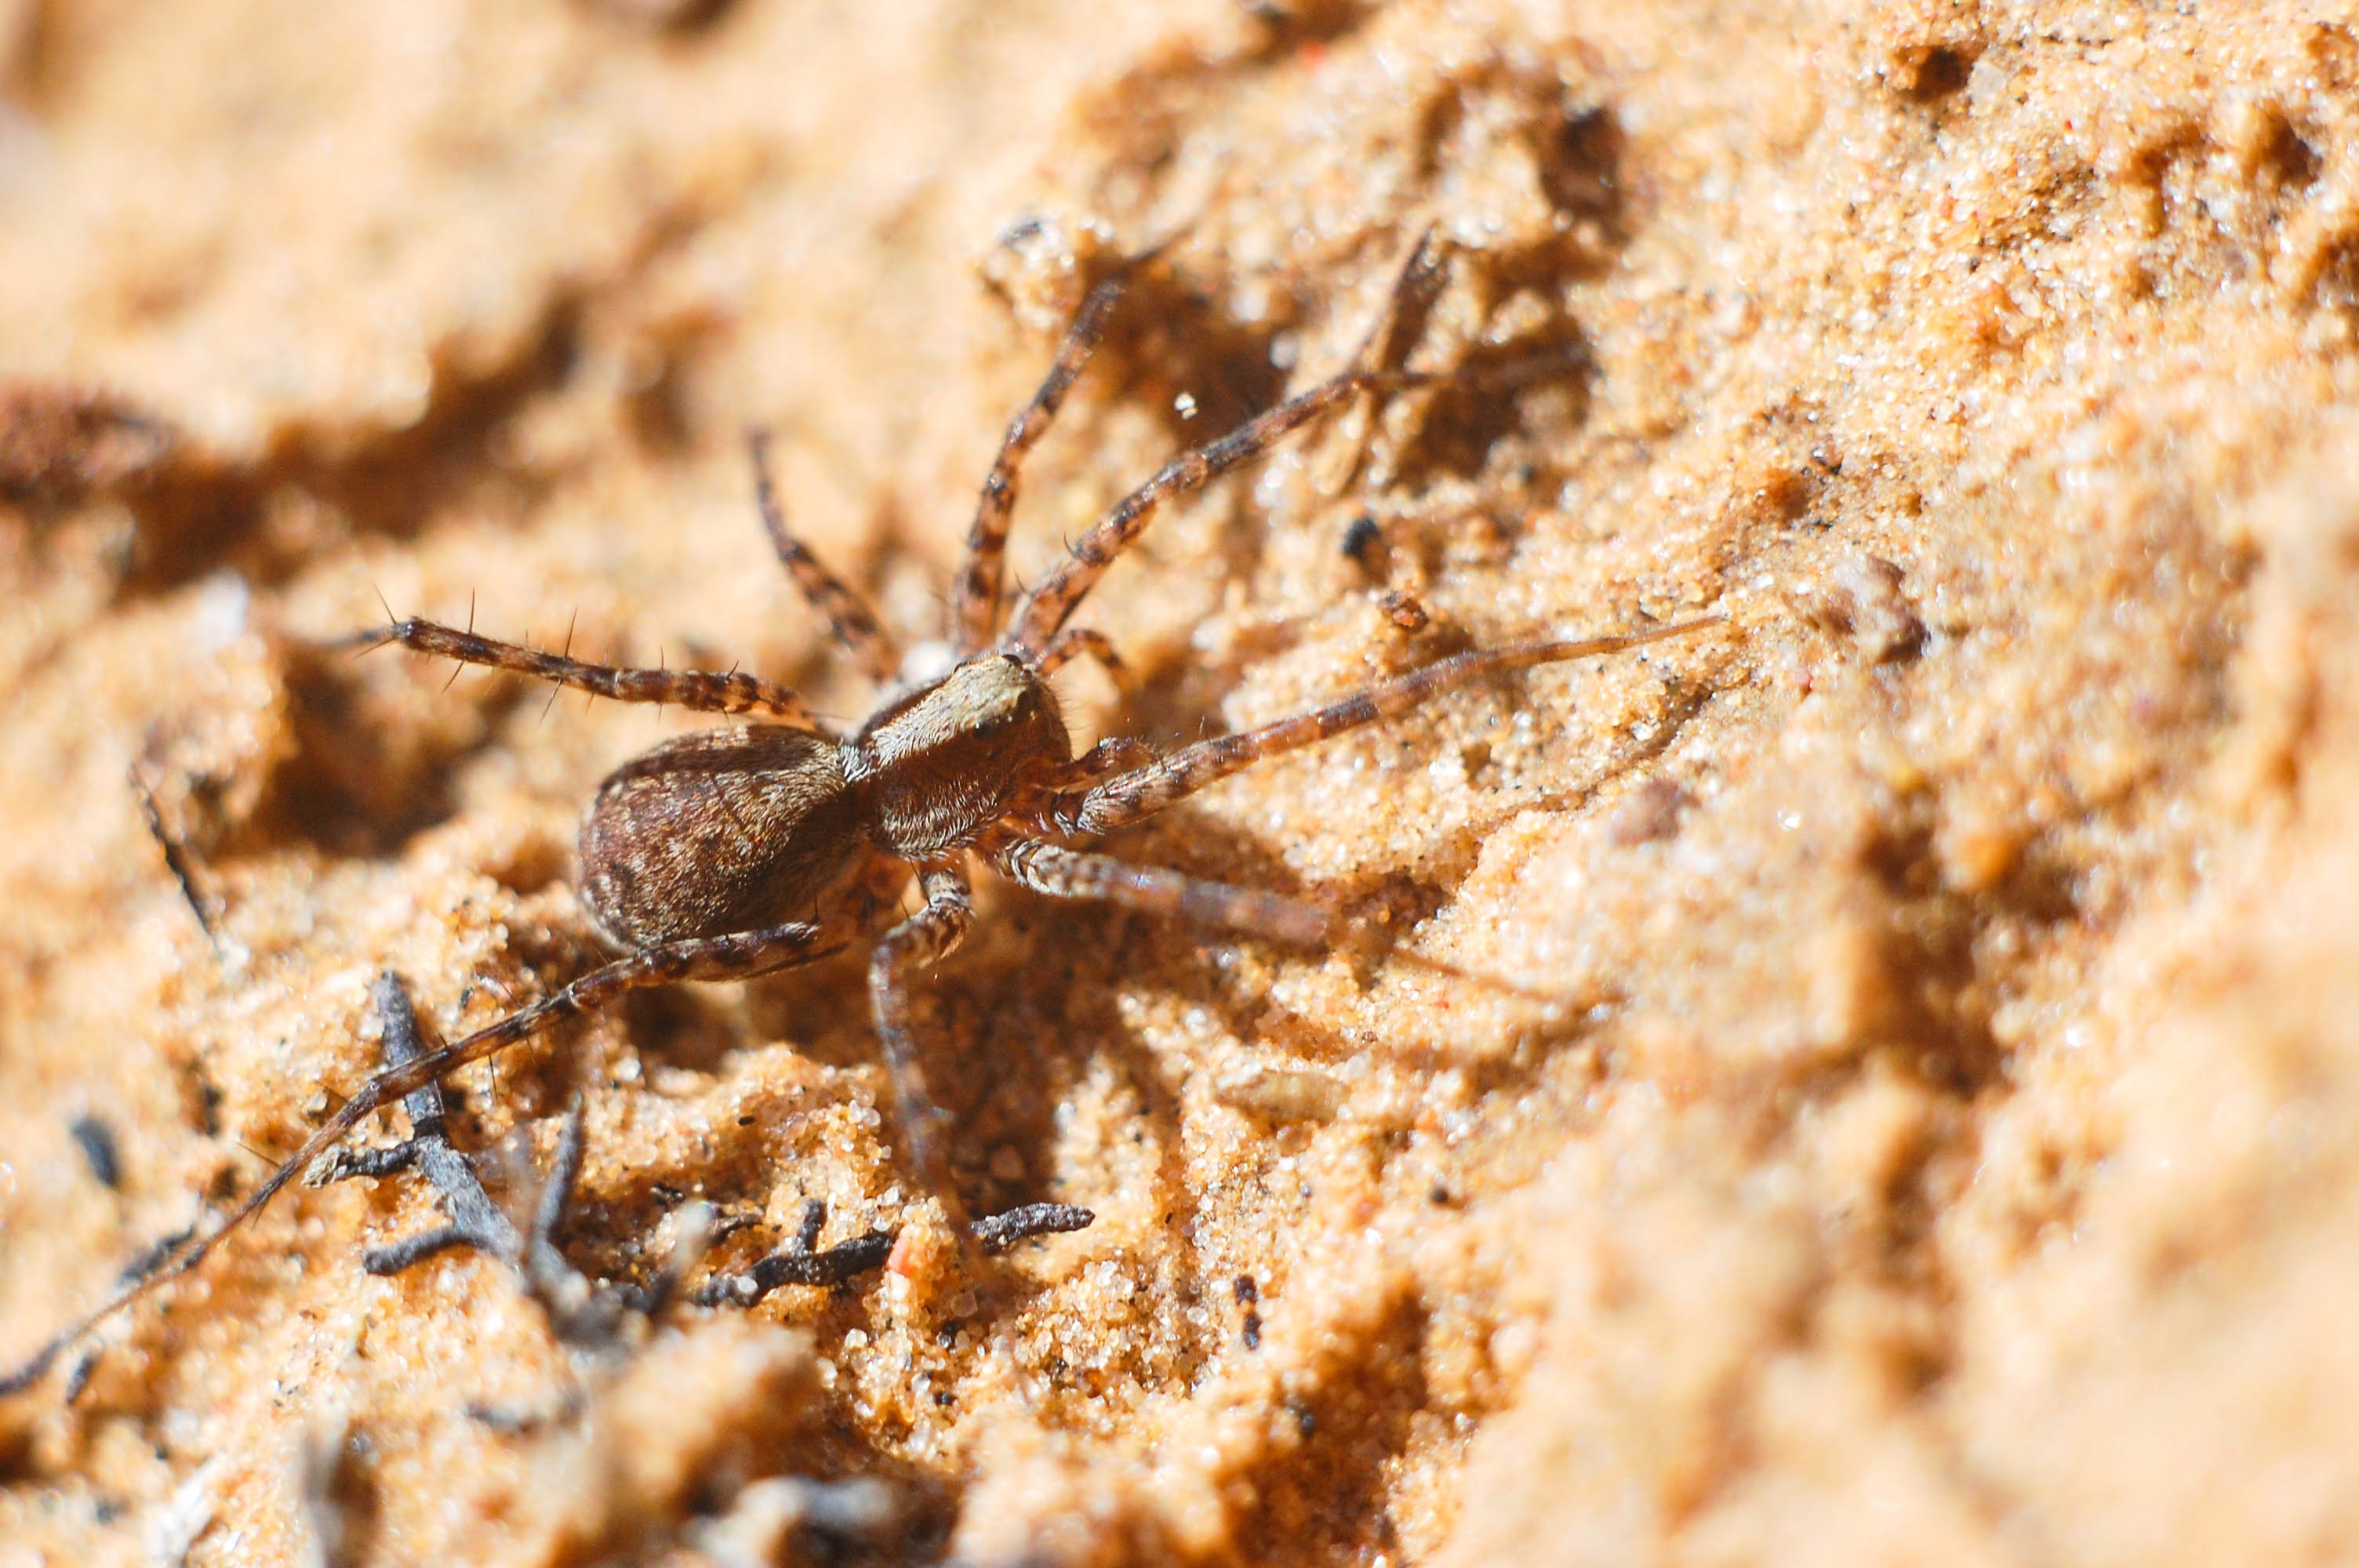
nature, sand, light, photography, spiral, animal, cute, web, insect, soil, cross, fauna, invertebrate, spider web, braid, fabric, close up, spider, figure, furry, beautiful, hunt, ant, shiny, pest, network, dangerous, scare, spot, living nature, macro photography, arthropod, arachnophobia, radial, bite, panic, arthropods, the jitters, wolf spider, membrane winged insect, retainer, pau ek, insectivora